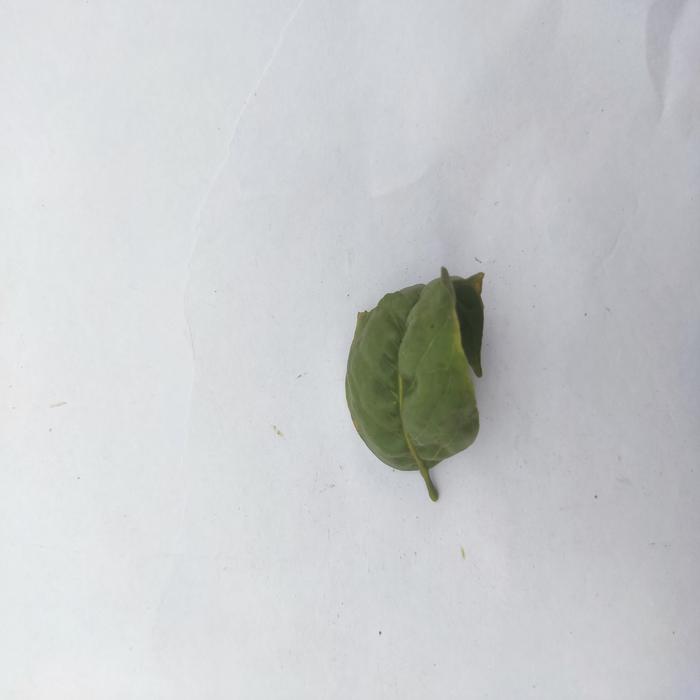
Crop: Aegle Marmelos
Leaf condition: Leaf_Curl